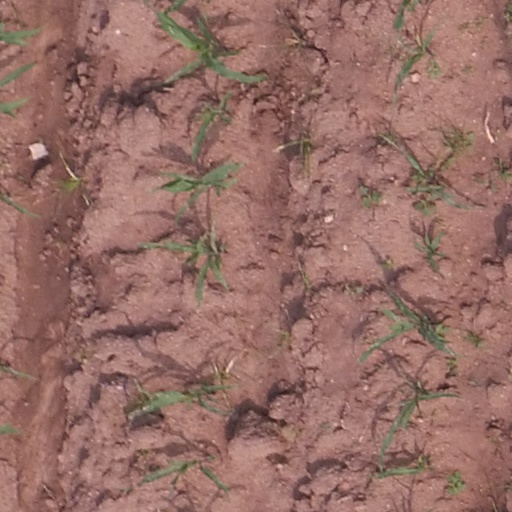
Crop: maize; corn